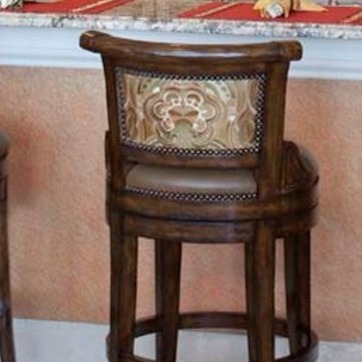
Material: leather